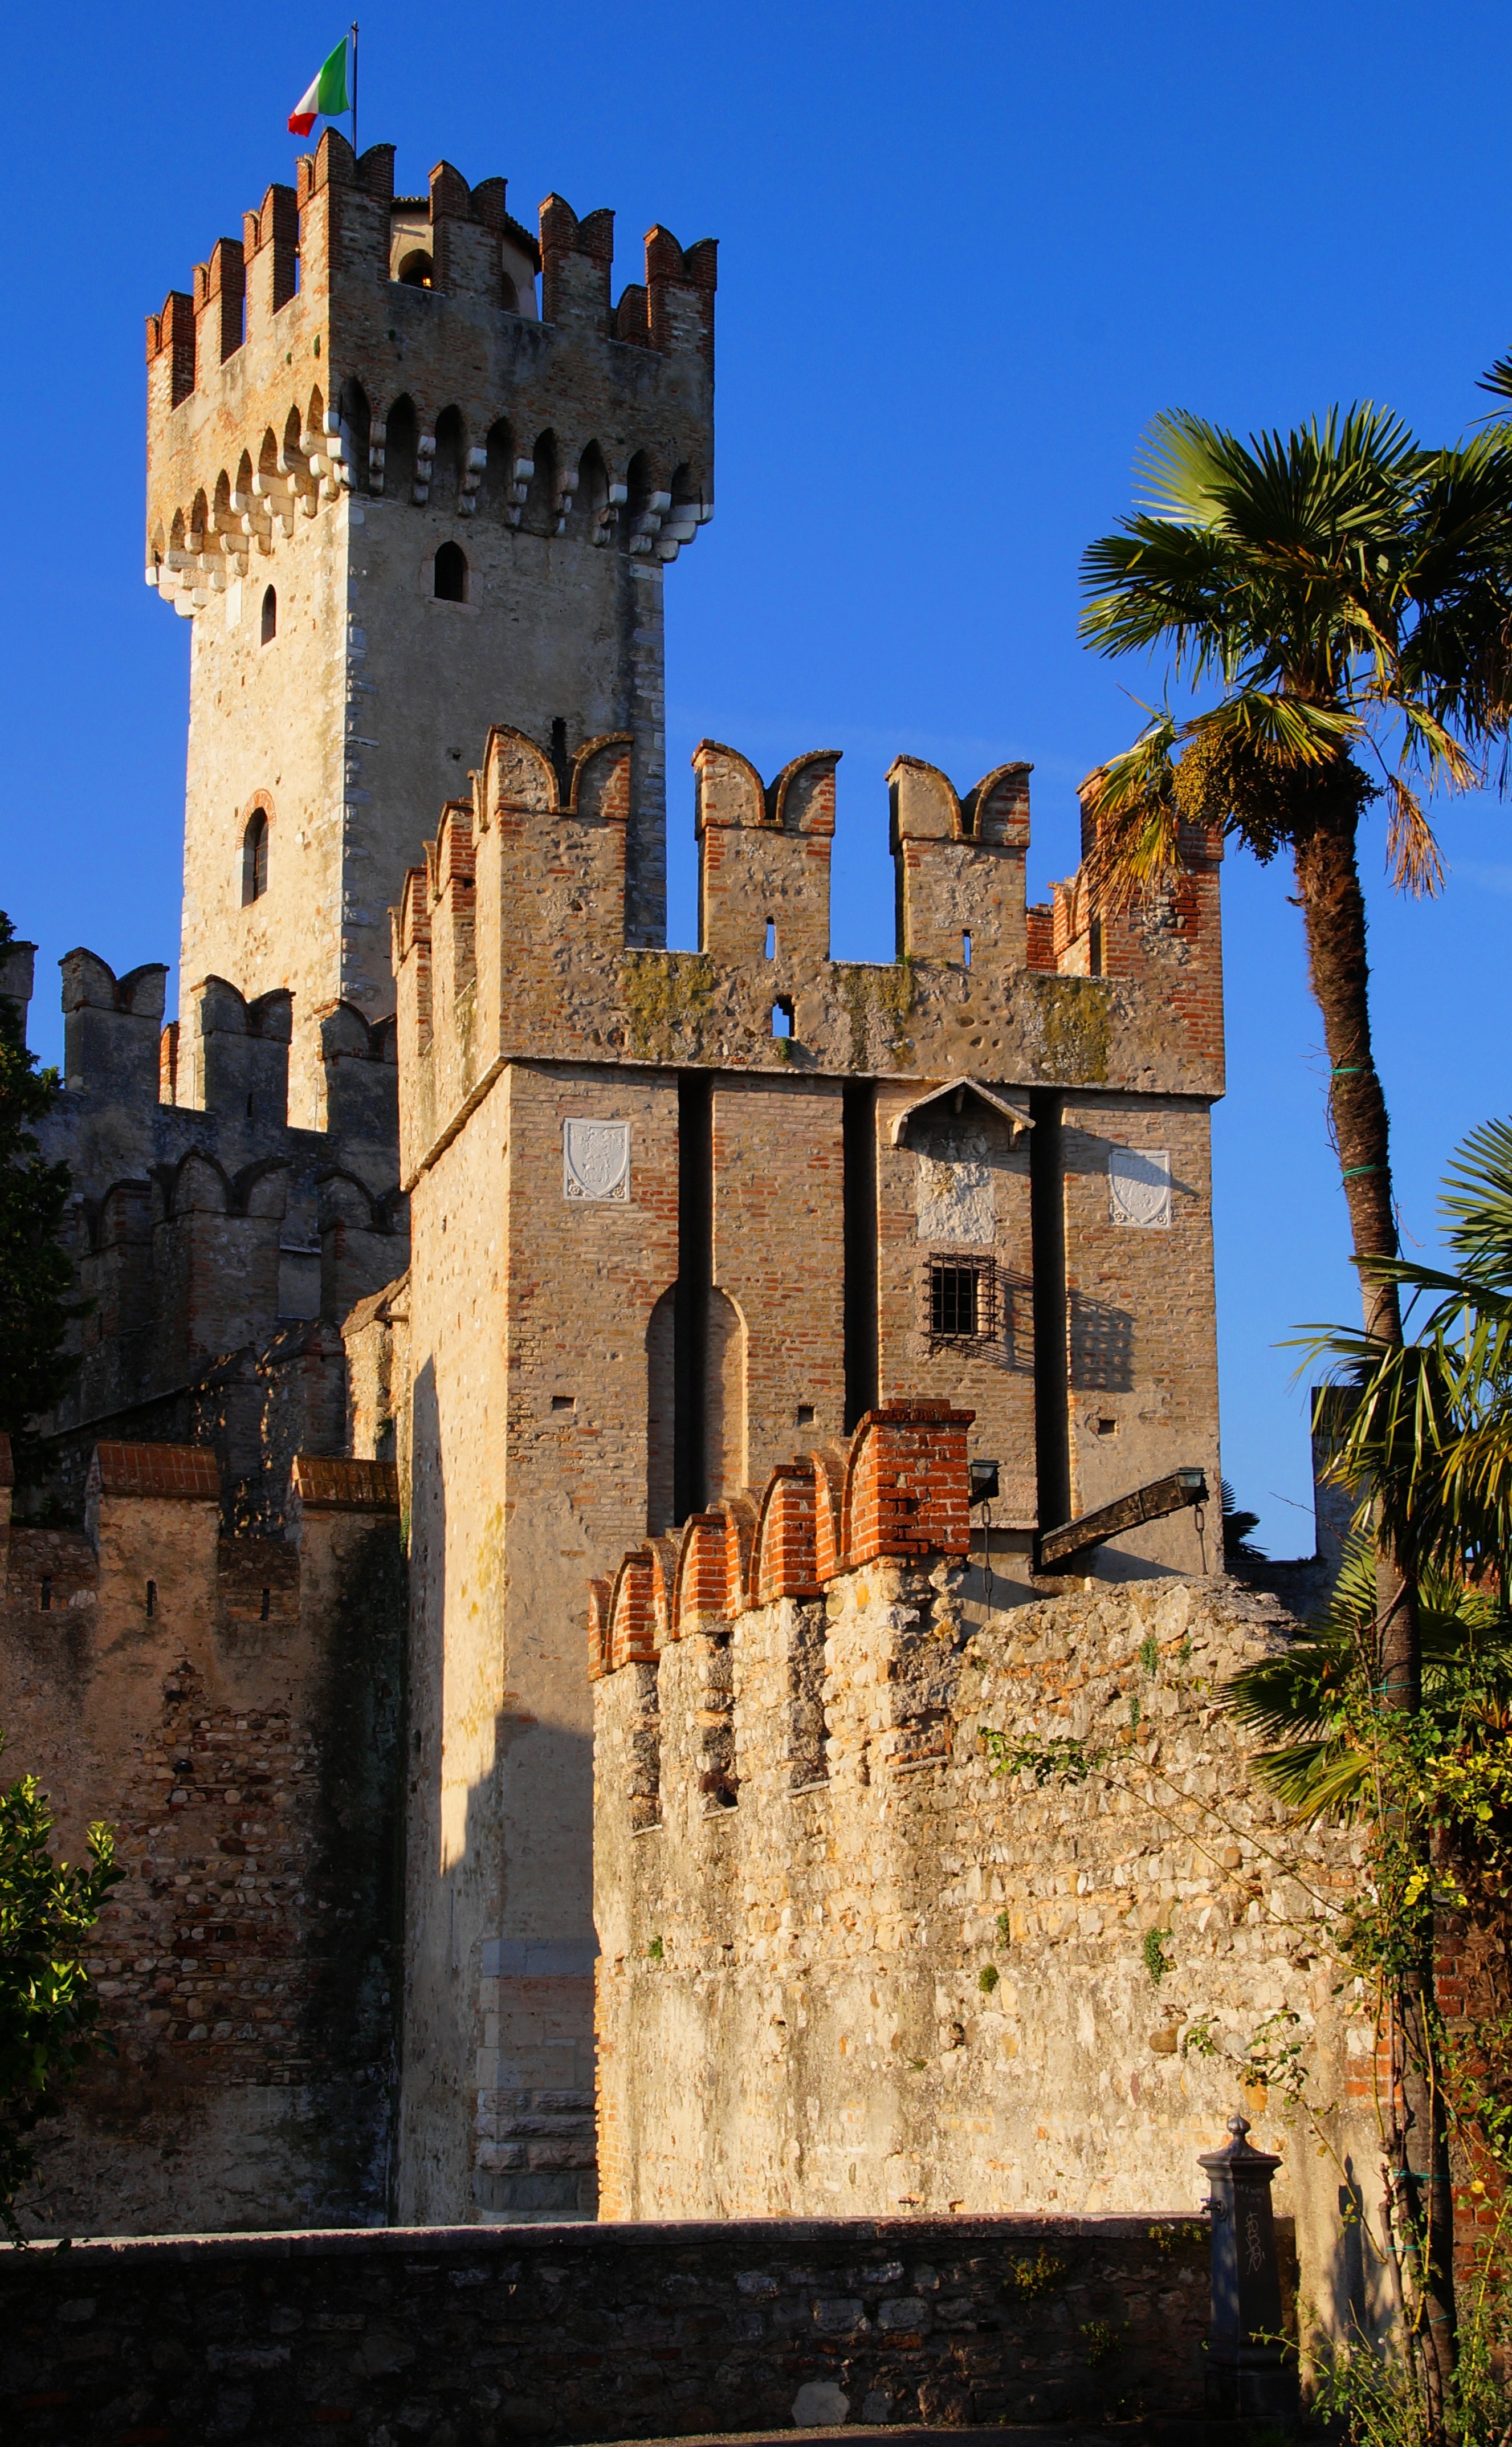
house, town, building, chateau, village, tower, castle, italy, fortification, garda, ruins, monastery, middle ages, sirmione, ancient history, skaligerburg